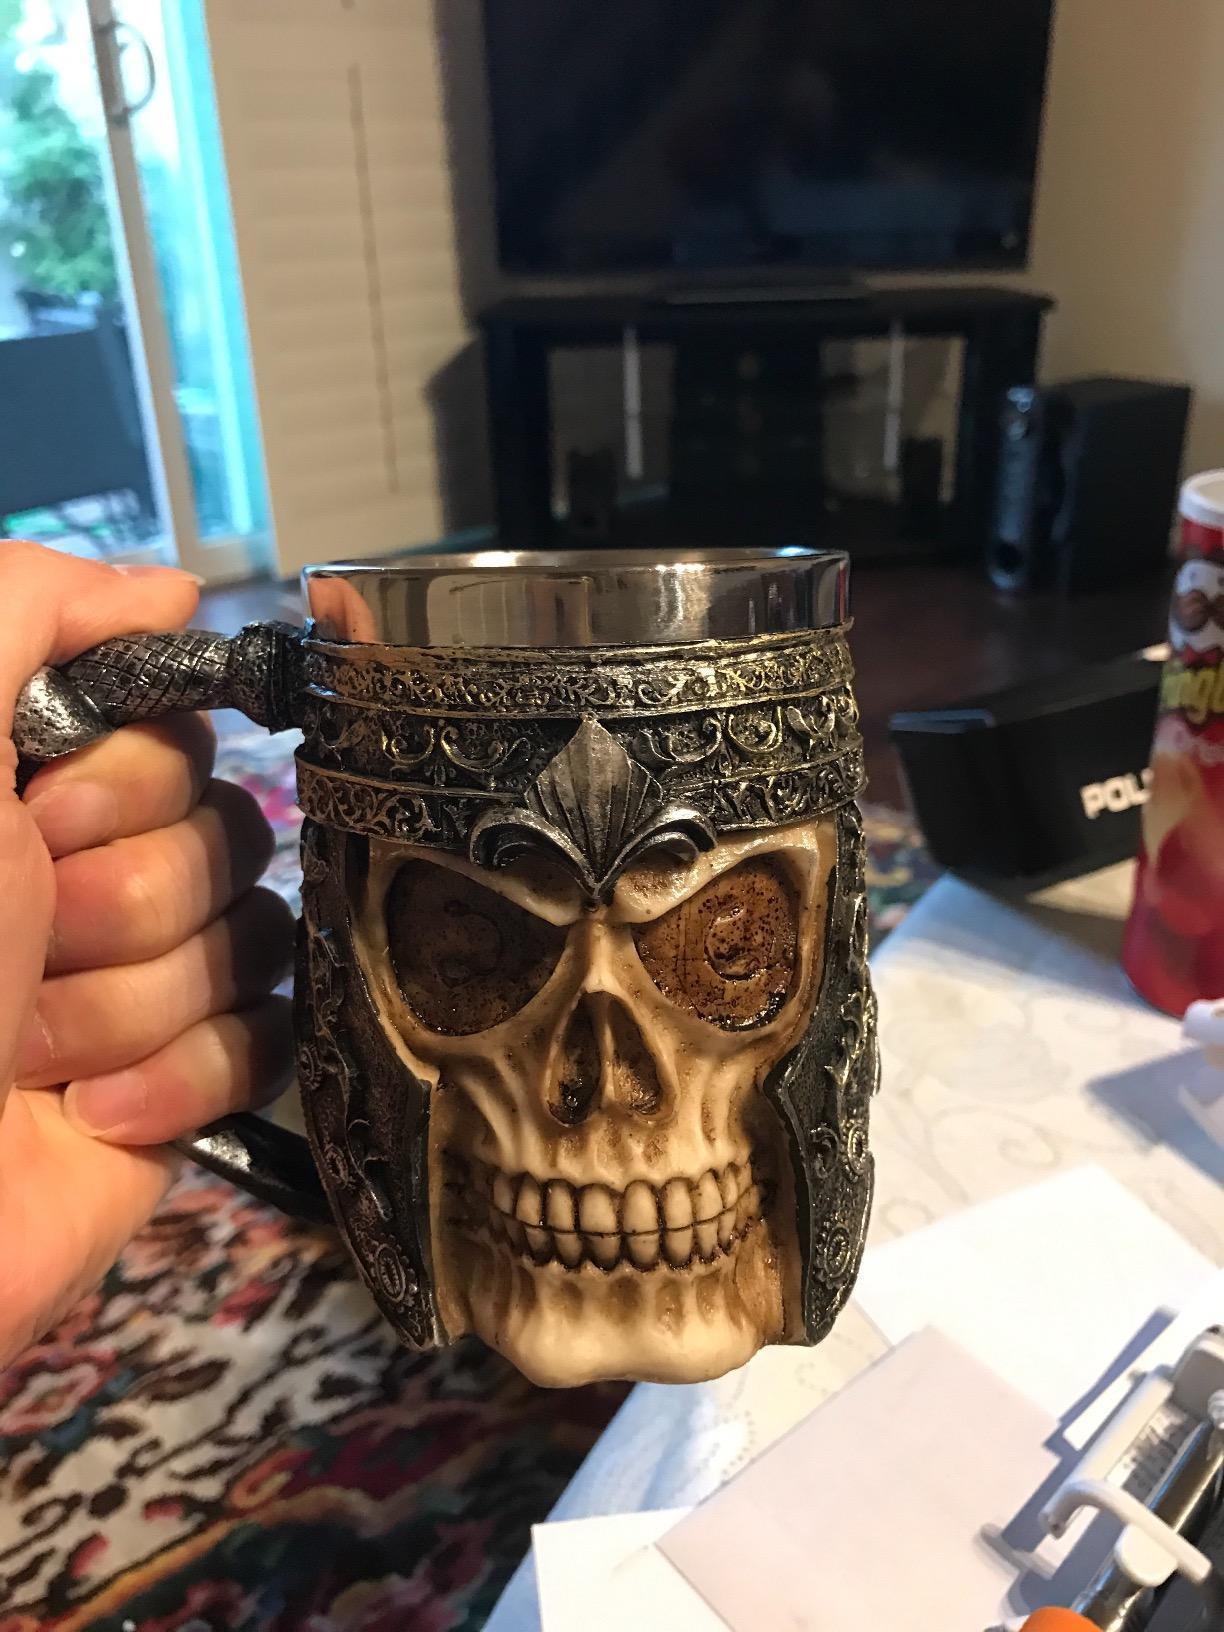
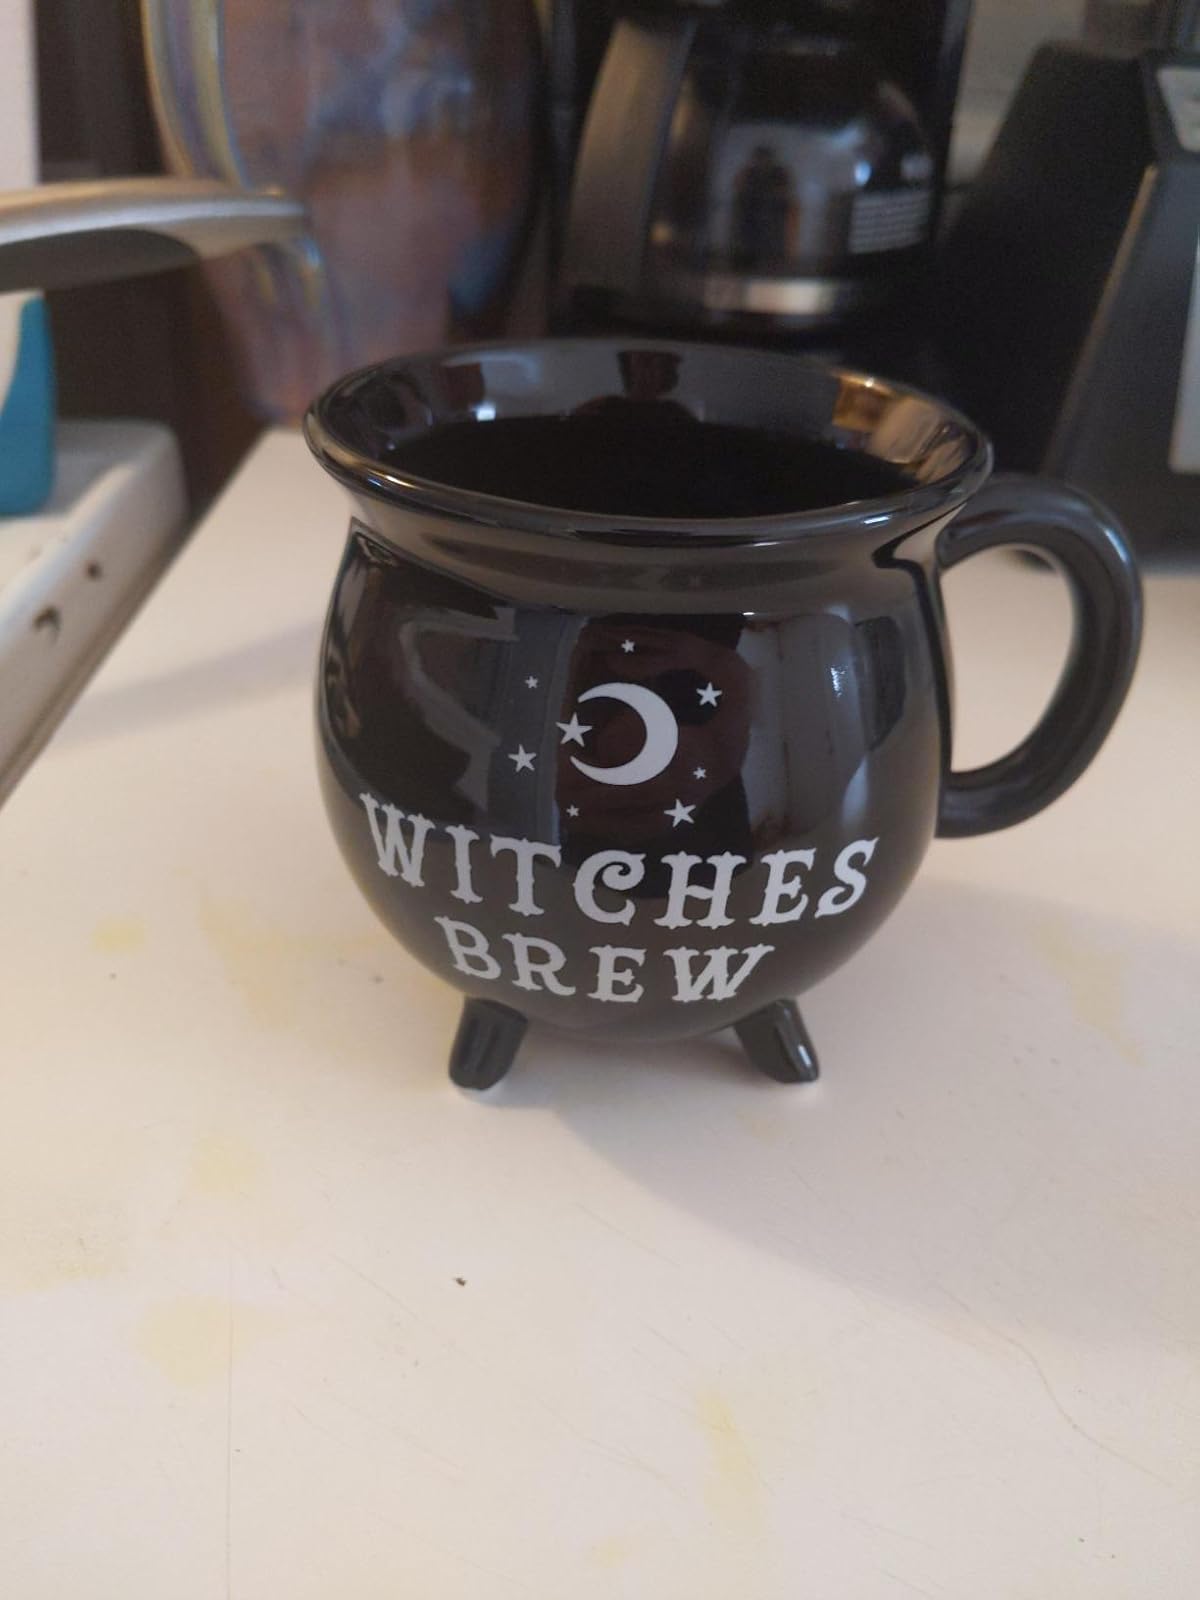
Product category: items_mug
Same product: no